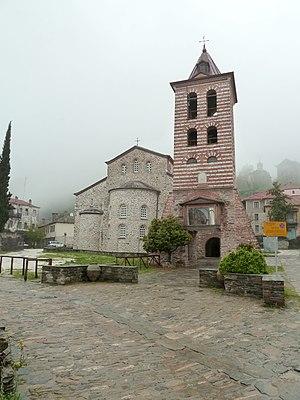
Le Protaton, église principale de Karyes (Mont Athos)
Karyès est la capitale et le centre administratif de la République monastique du Mont-Athos en Grèce. Située à l'intérieur des terres, on y accède grâce à une ligne régulière d'autocars qui part du port de Dafni distant de 5 km, seul point d'accès direct de la république avec le monde extérieur.